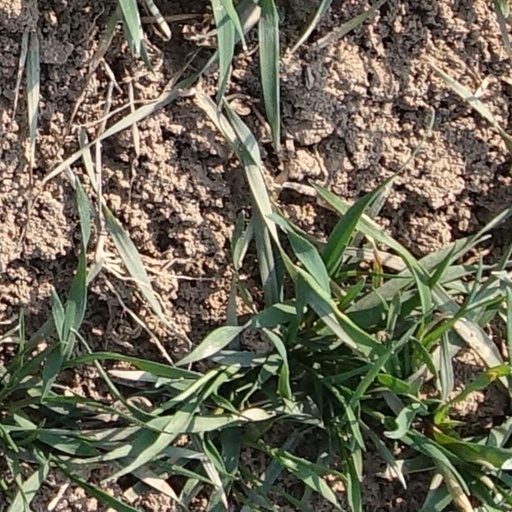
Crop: wheat